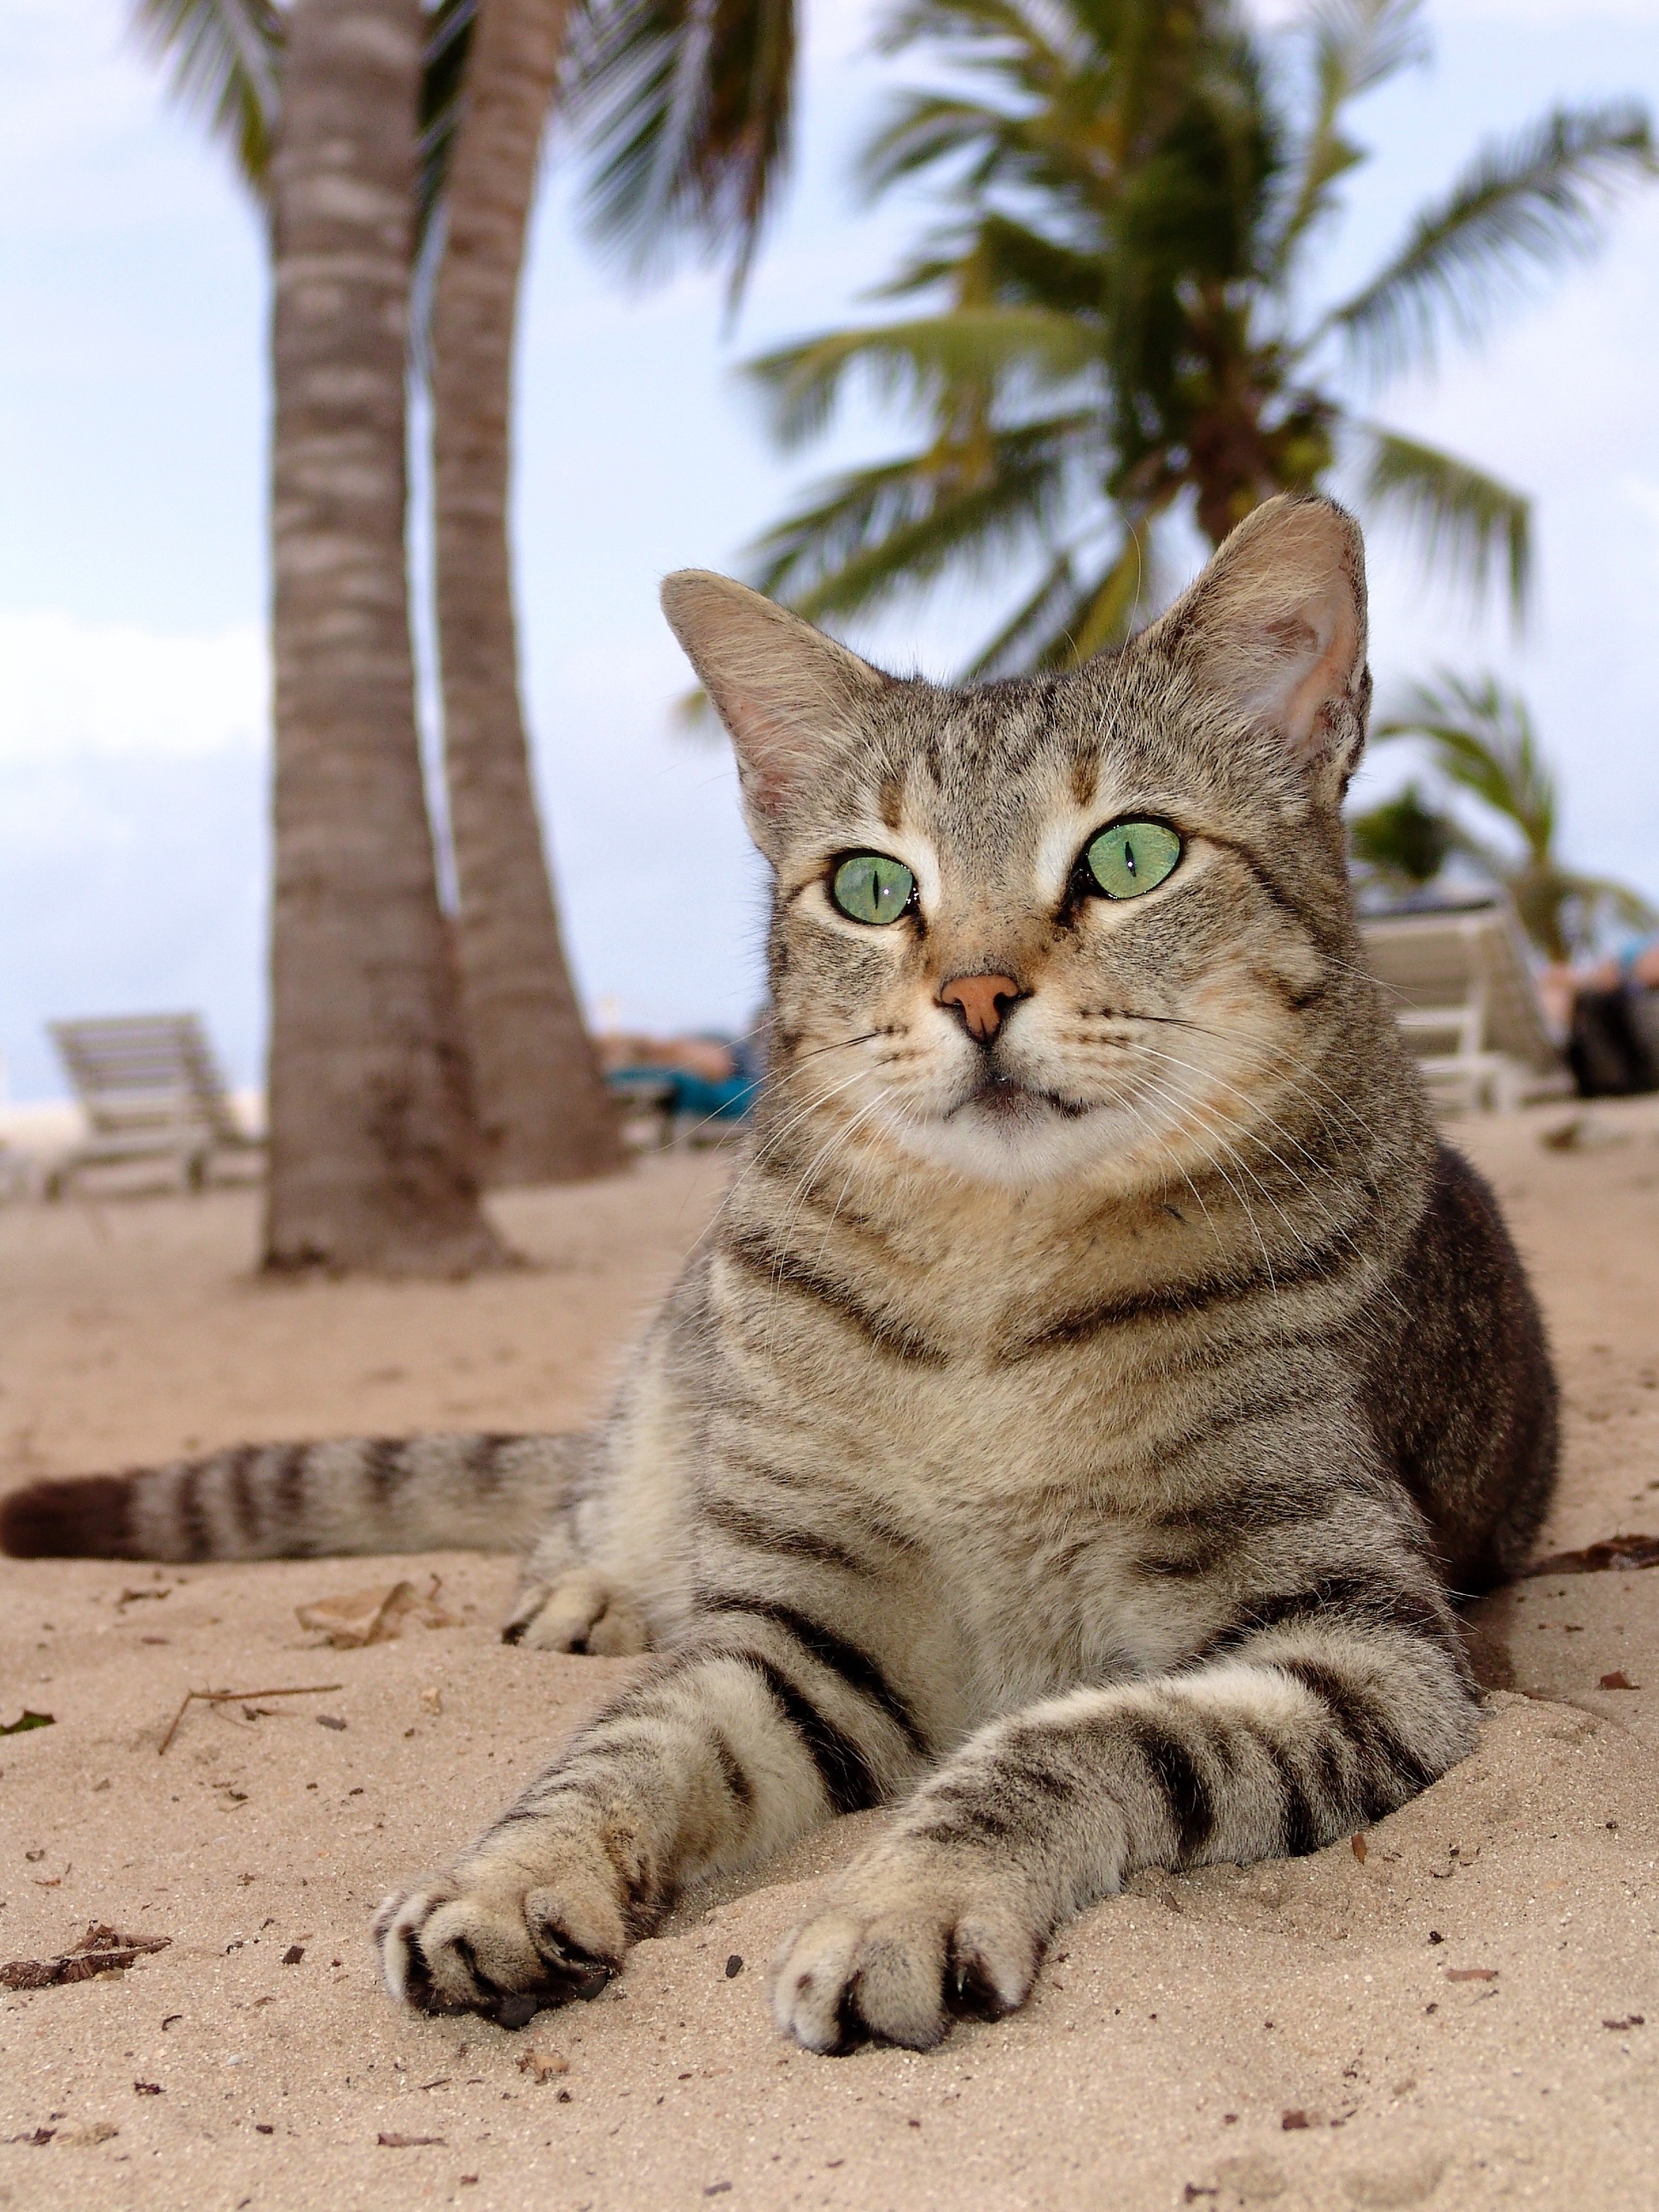
pet, cat, mammal, fauna, whiskers, adidas, vertebrate, mieze, concerns, tabby cat, european shorthair, wild cat, small to medium sized cats, cat like mammal, domestic short haired cat, pixie bob, rusty spotted cat